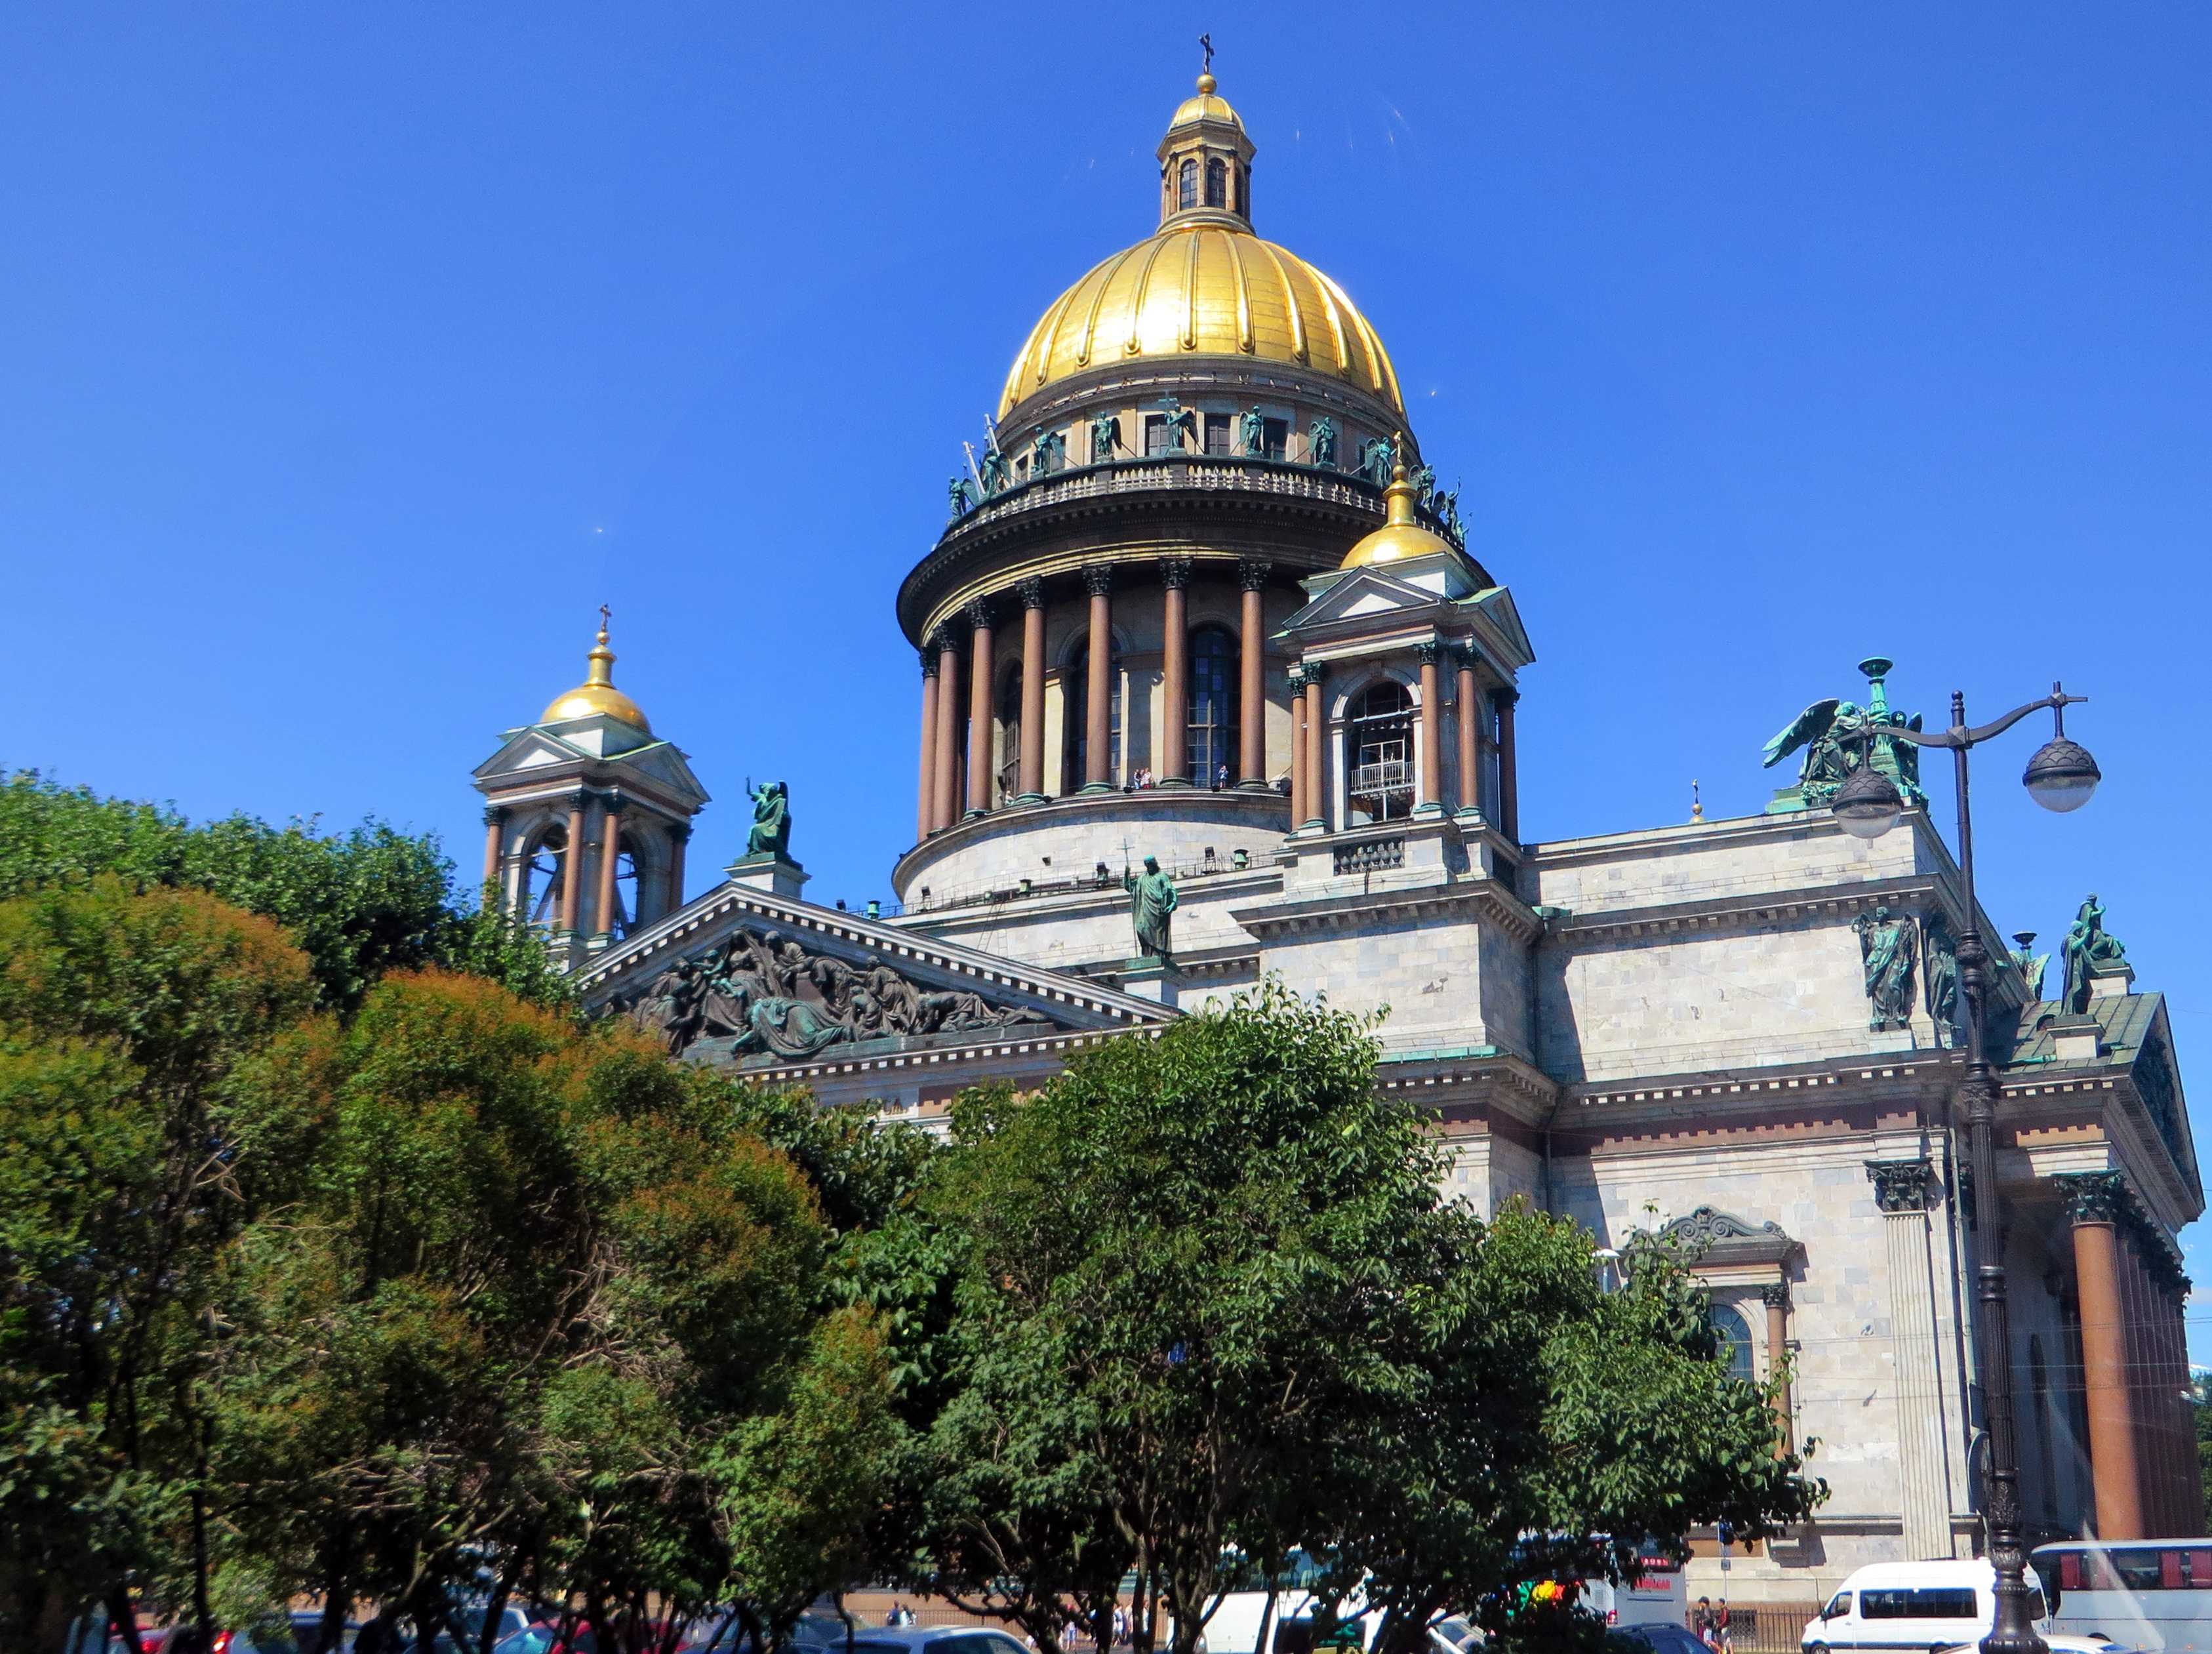
building, tower, landmark, church, cathedral, tourism, place of worship, columns, monastery, shrine, basilica, dome, russia, st petersburg, historic site, st isaac, byzantine architecture